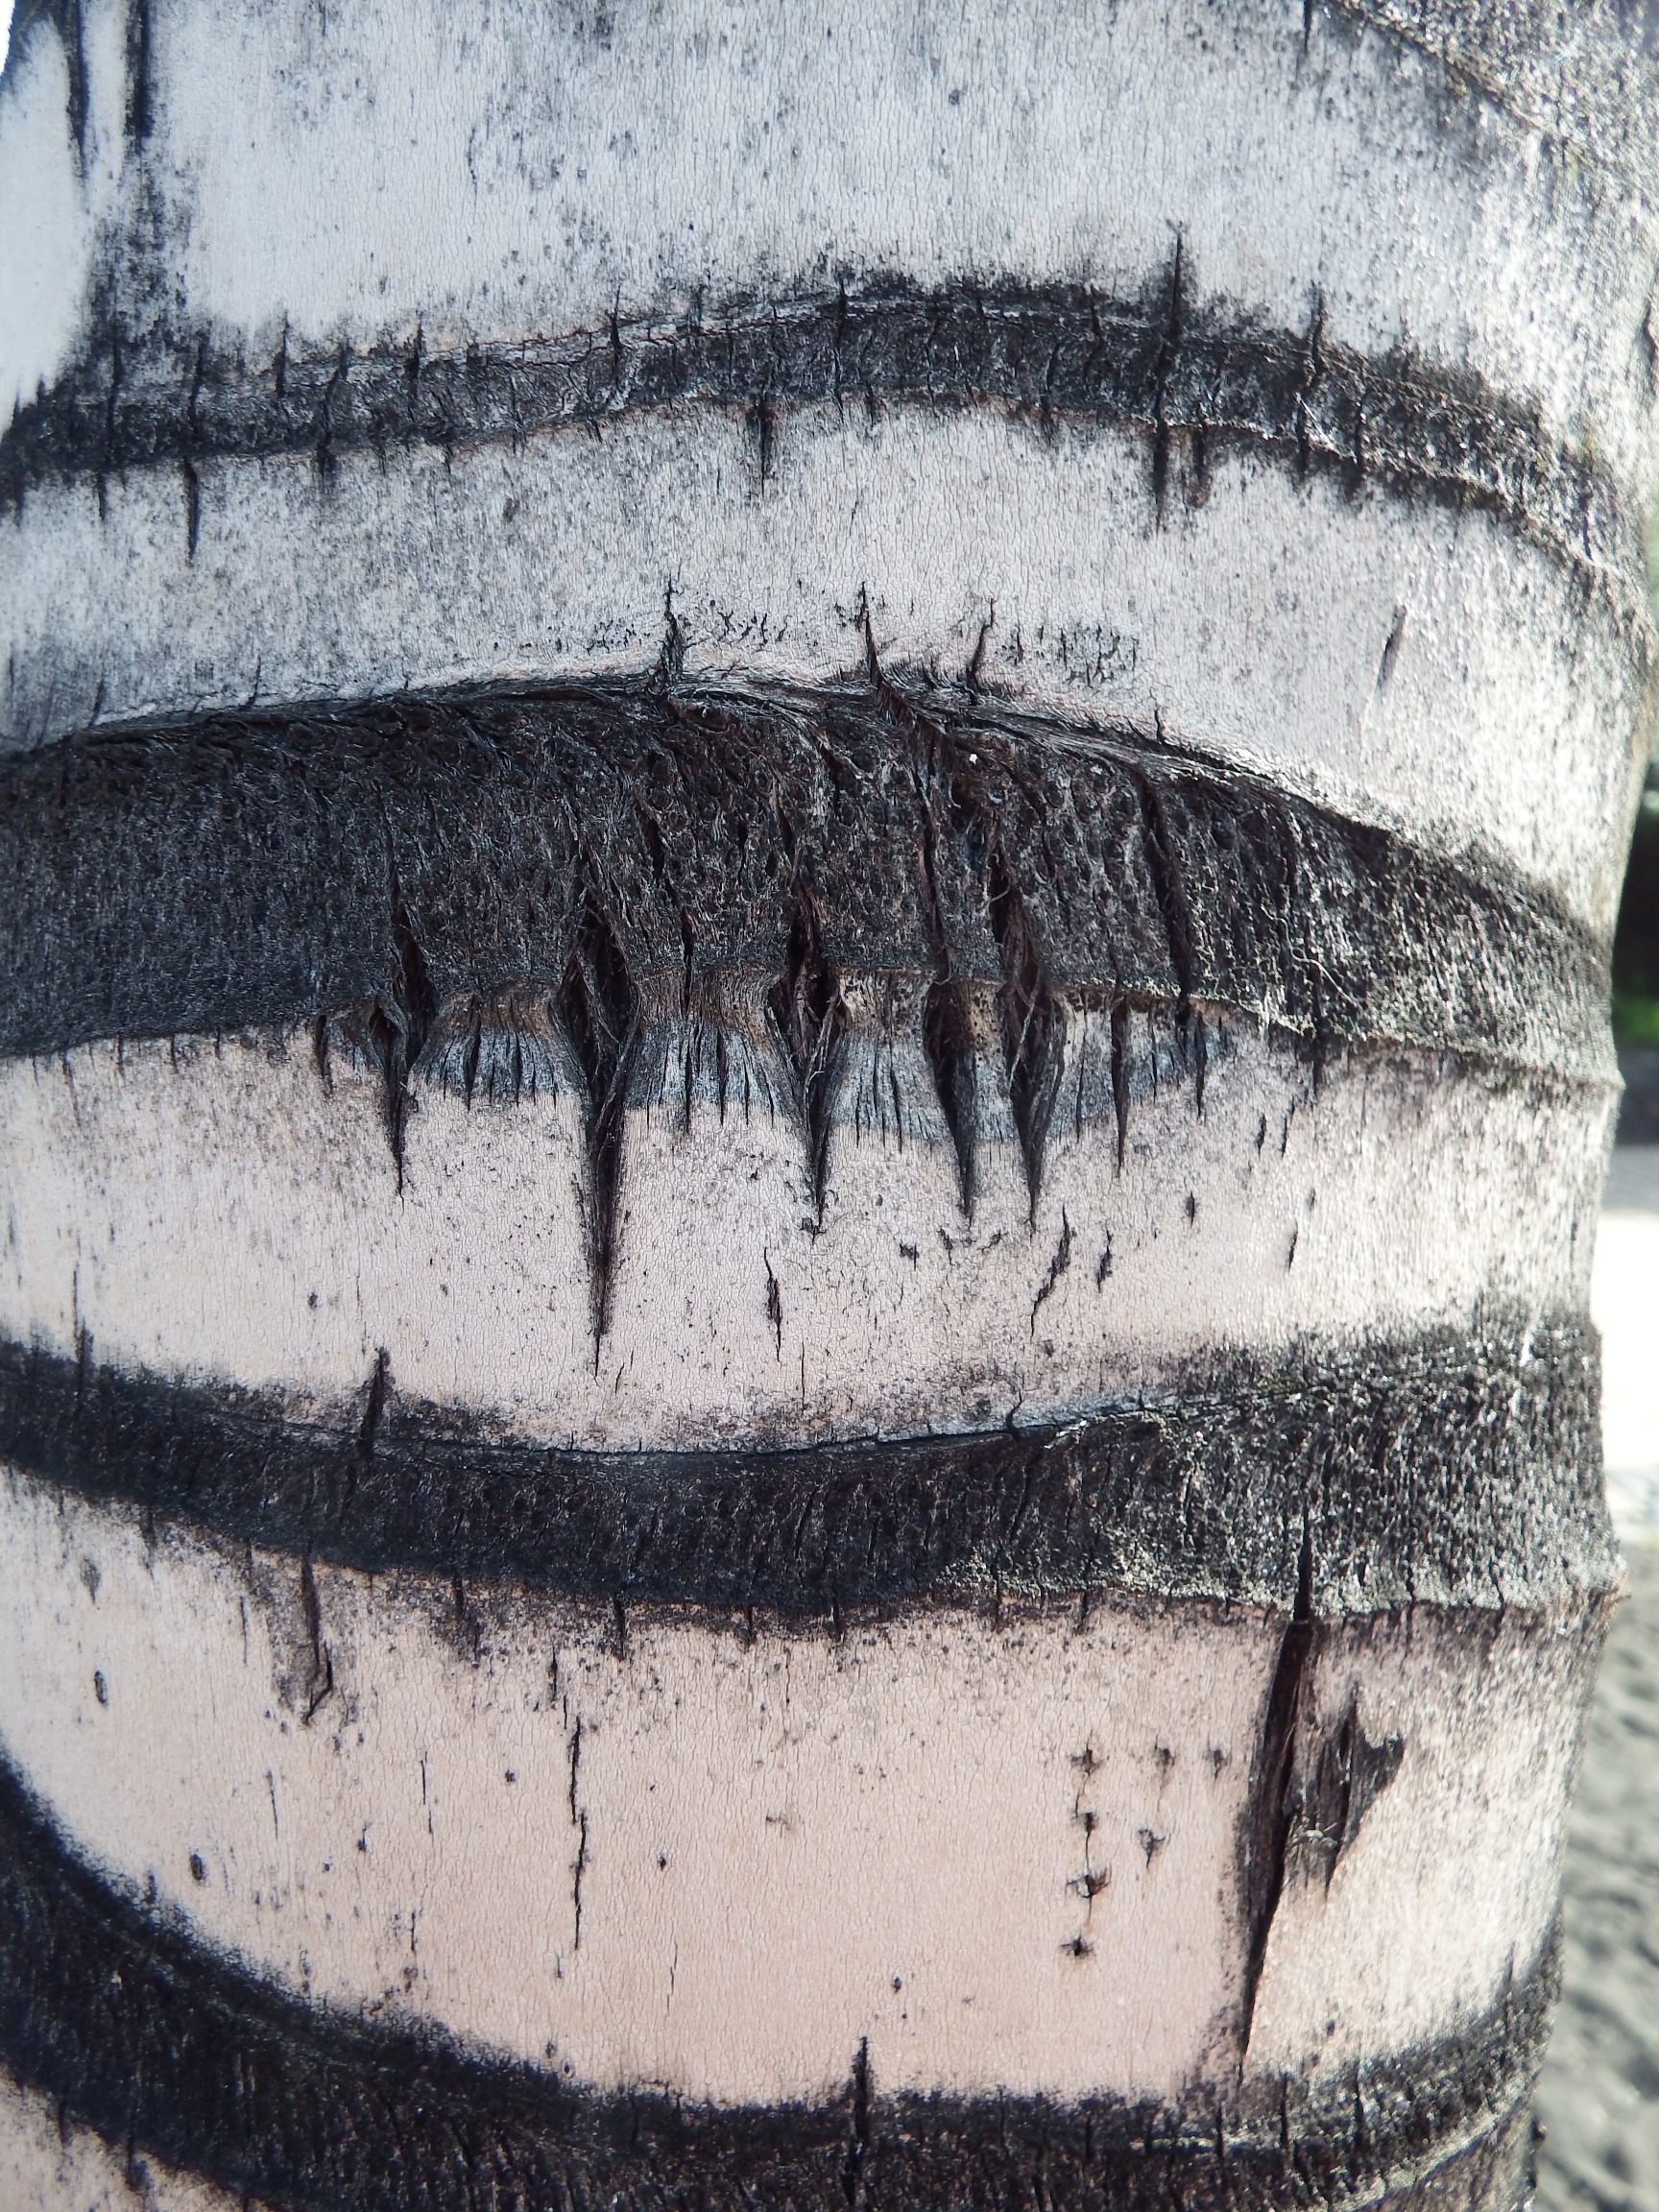
structure, white, texture, wall, bark, palm, black, tire, art, sketch, drawing, man made object